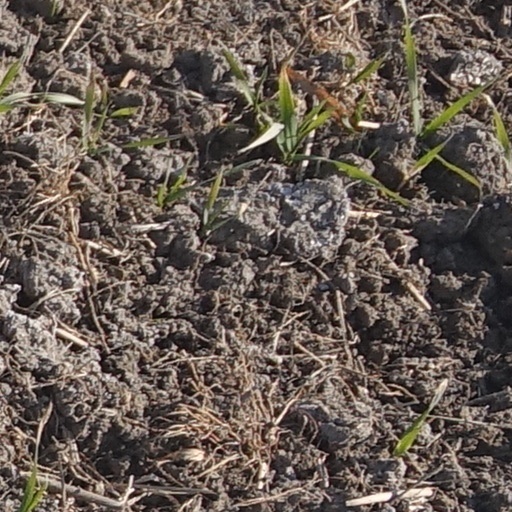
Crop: wheat